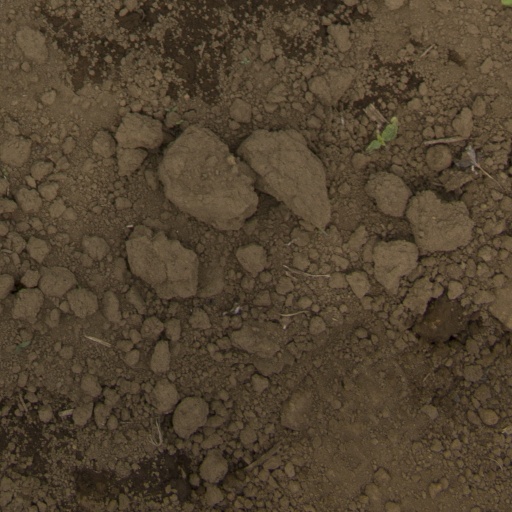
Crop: Jerusalem artichoke